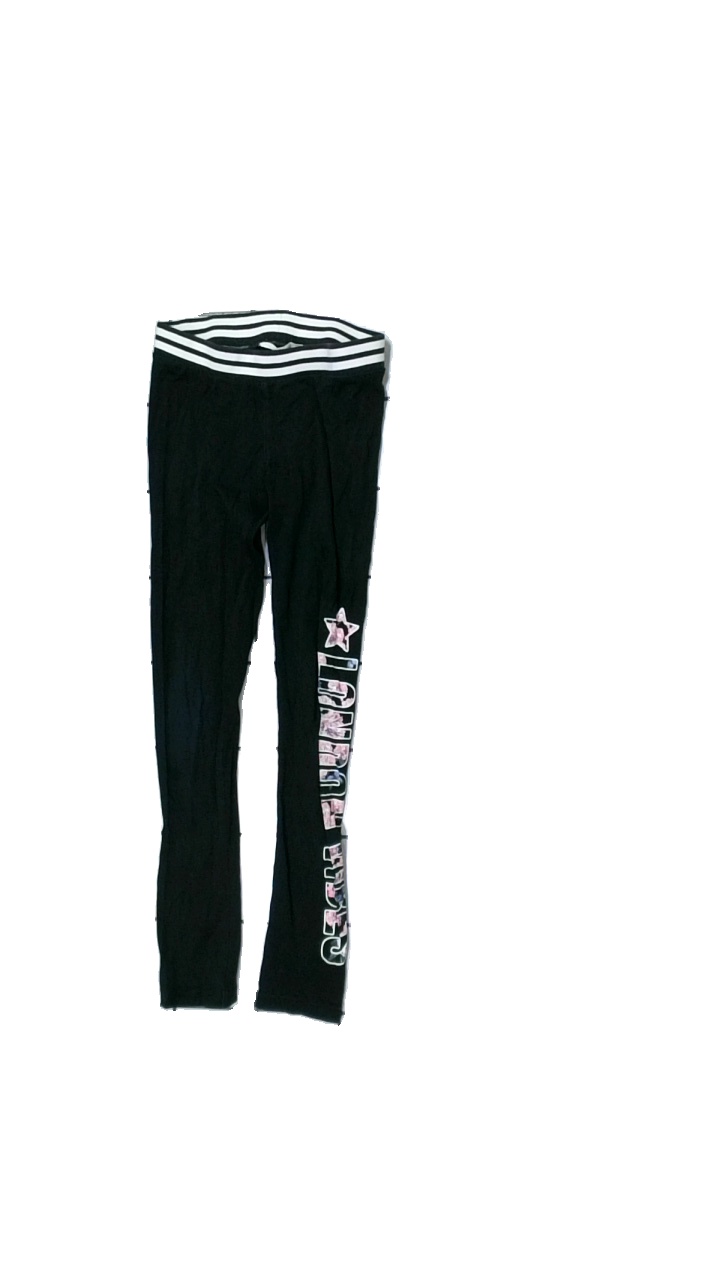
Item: Tights (Children)
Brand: H&m
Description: svarta tights med text på, urtvättade
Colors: White, Black, Pink
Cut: Regular
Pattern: Other
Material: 100% cotton
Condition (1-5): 2
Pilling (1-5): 2
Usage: Export
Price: <50